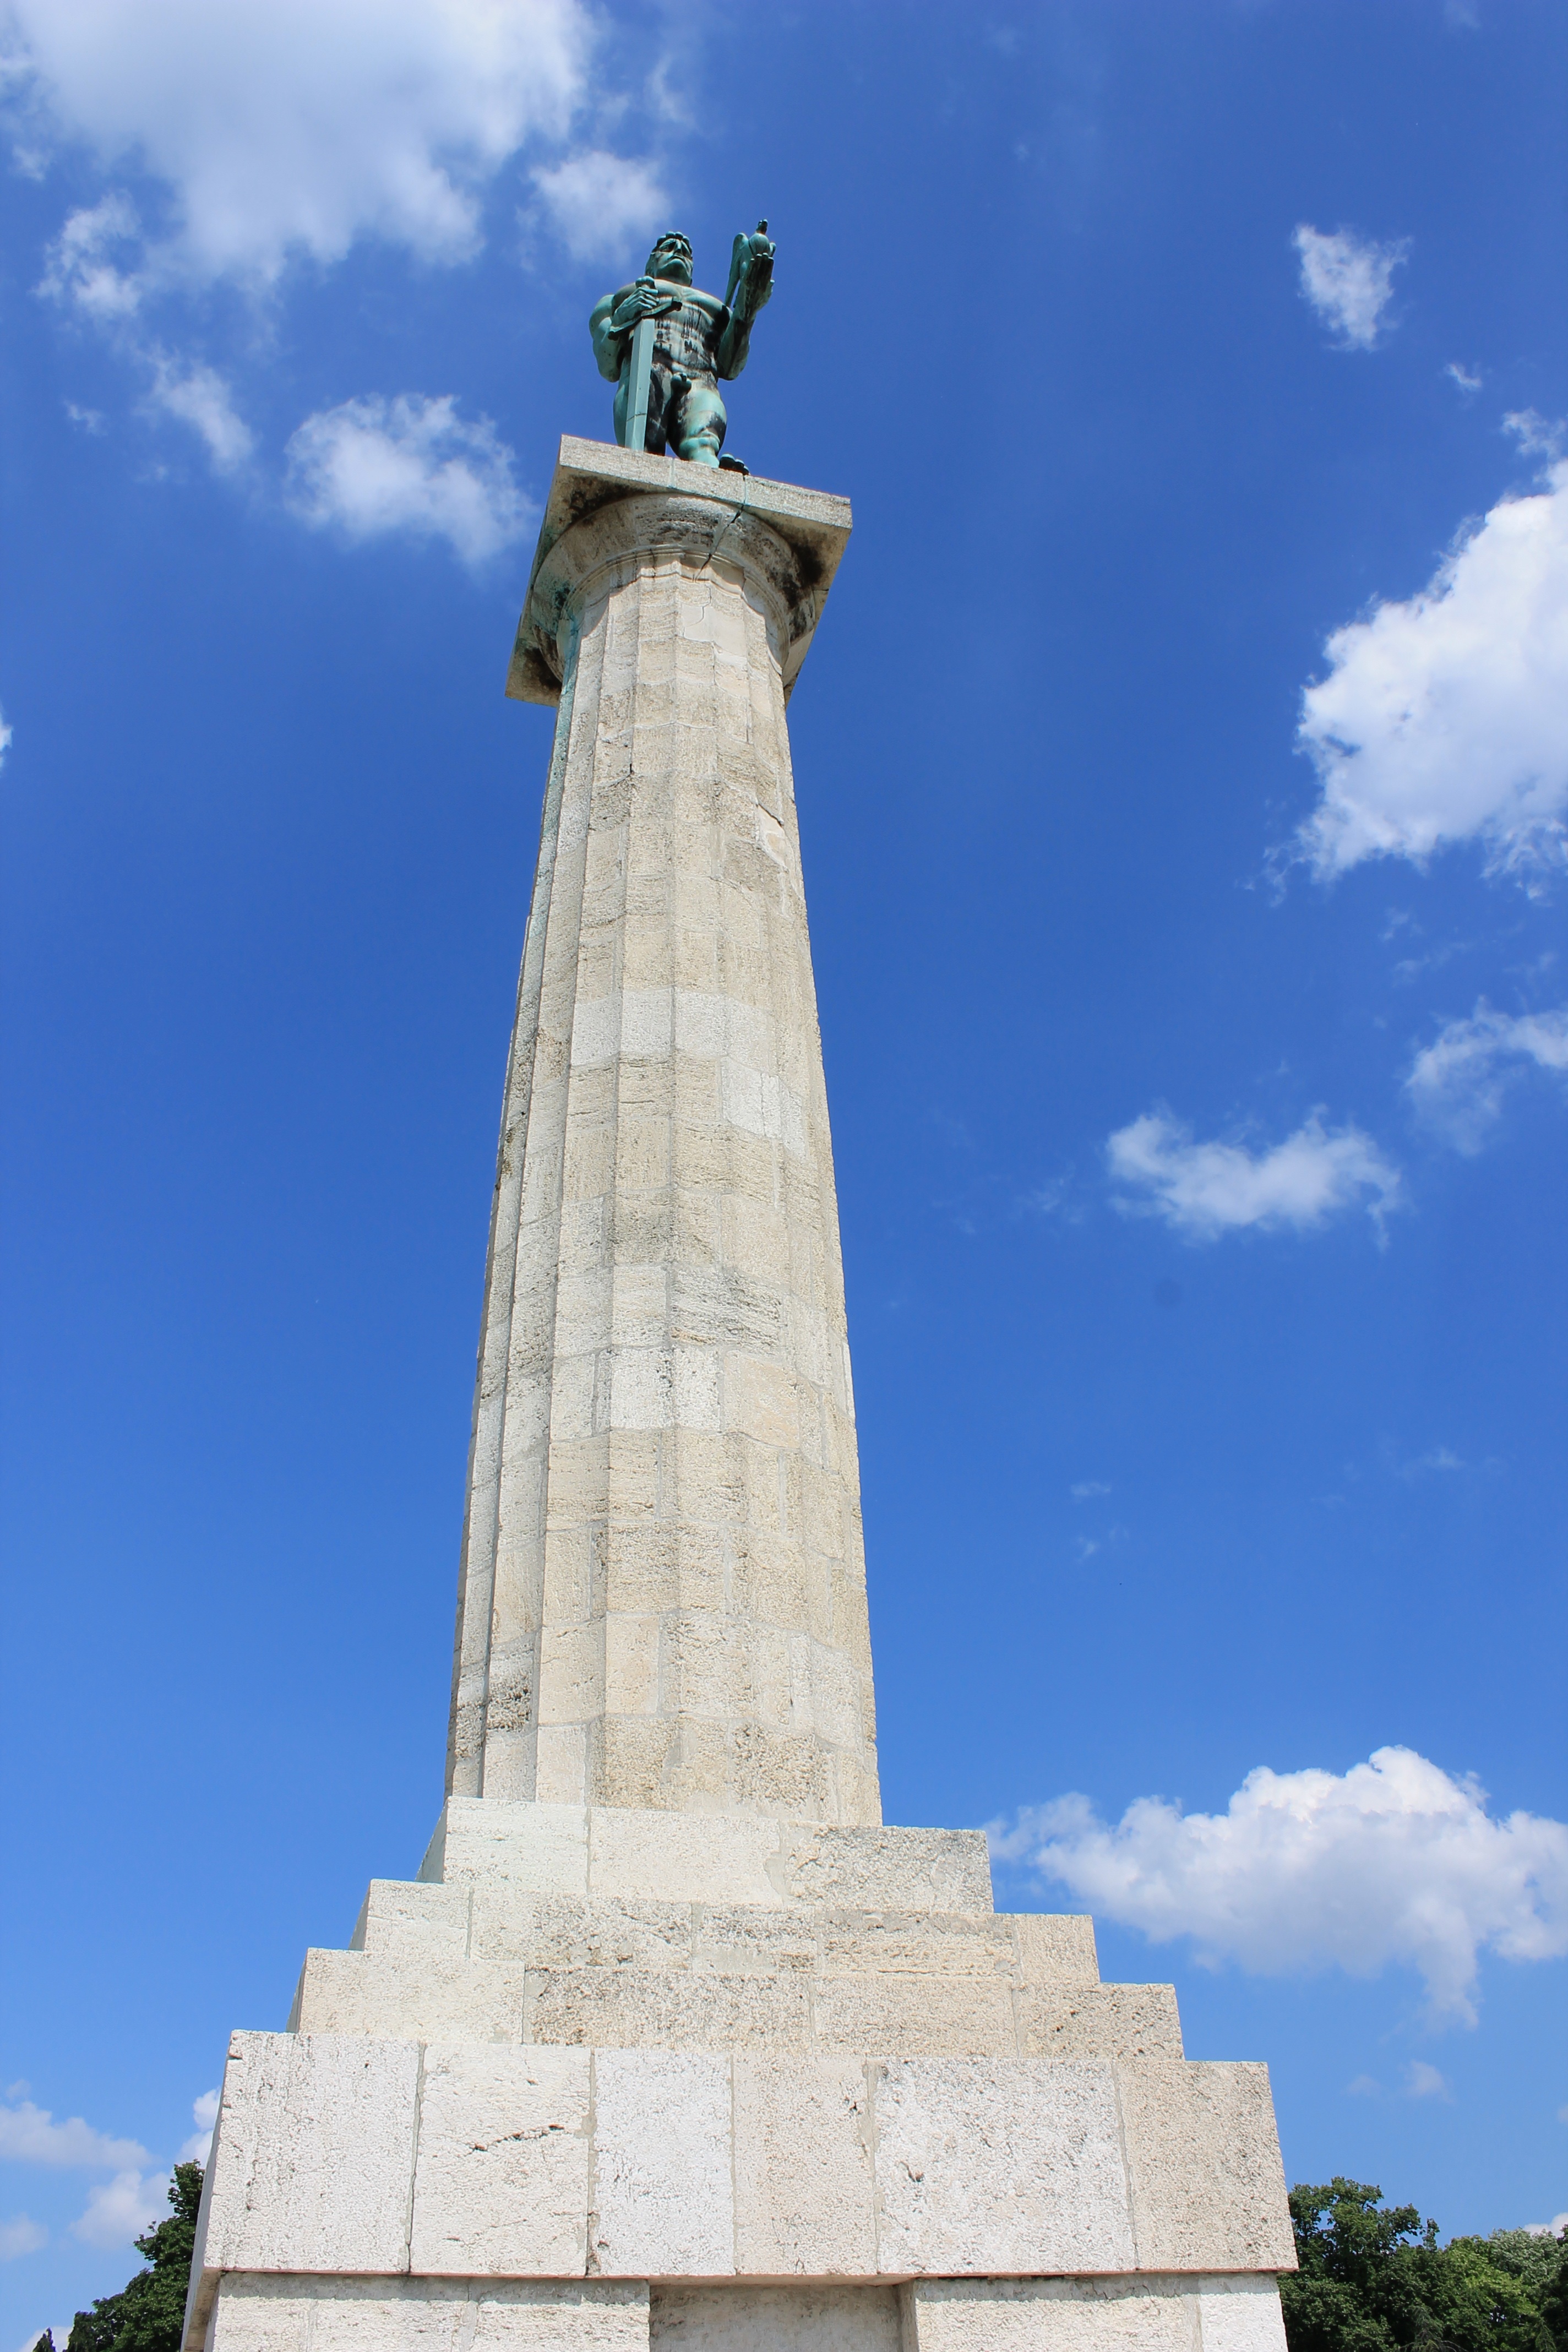
man, old, city, stone, monument, travel, europe, statue, tower, landmark, historic, bell tower, sculpture, memorial, serbia, obelisk, historical, belgrade, ancient history